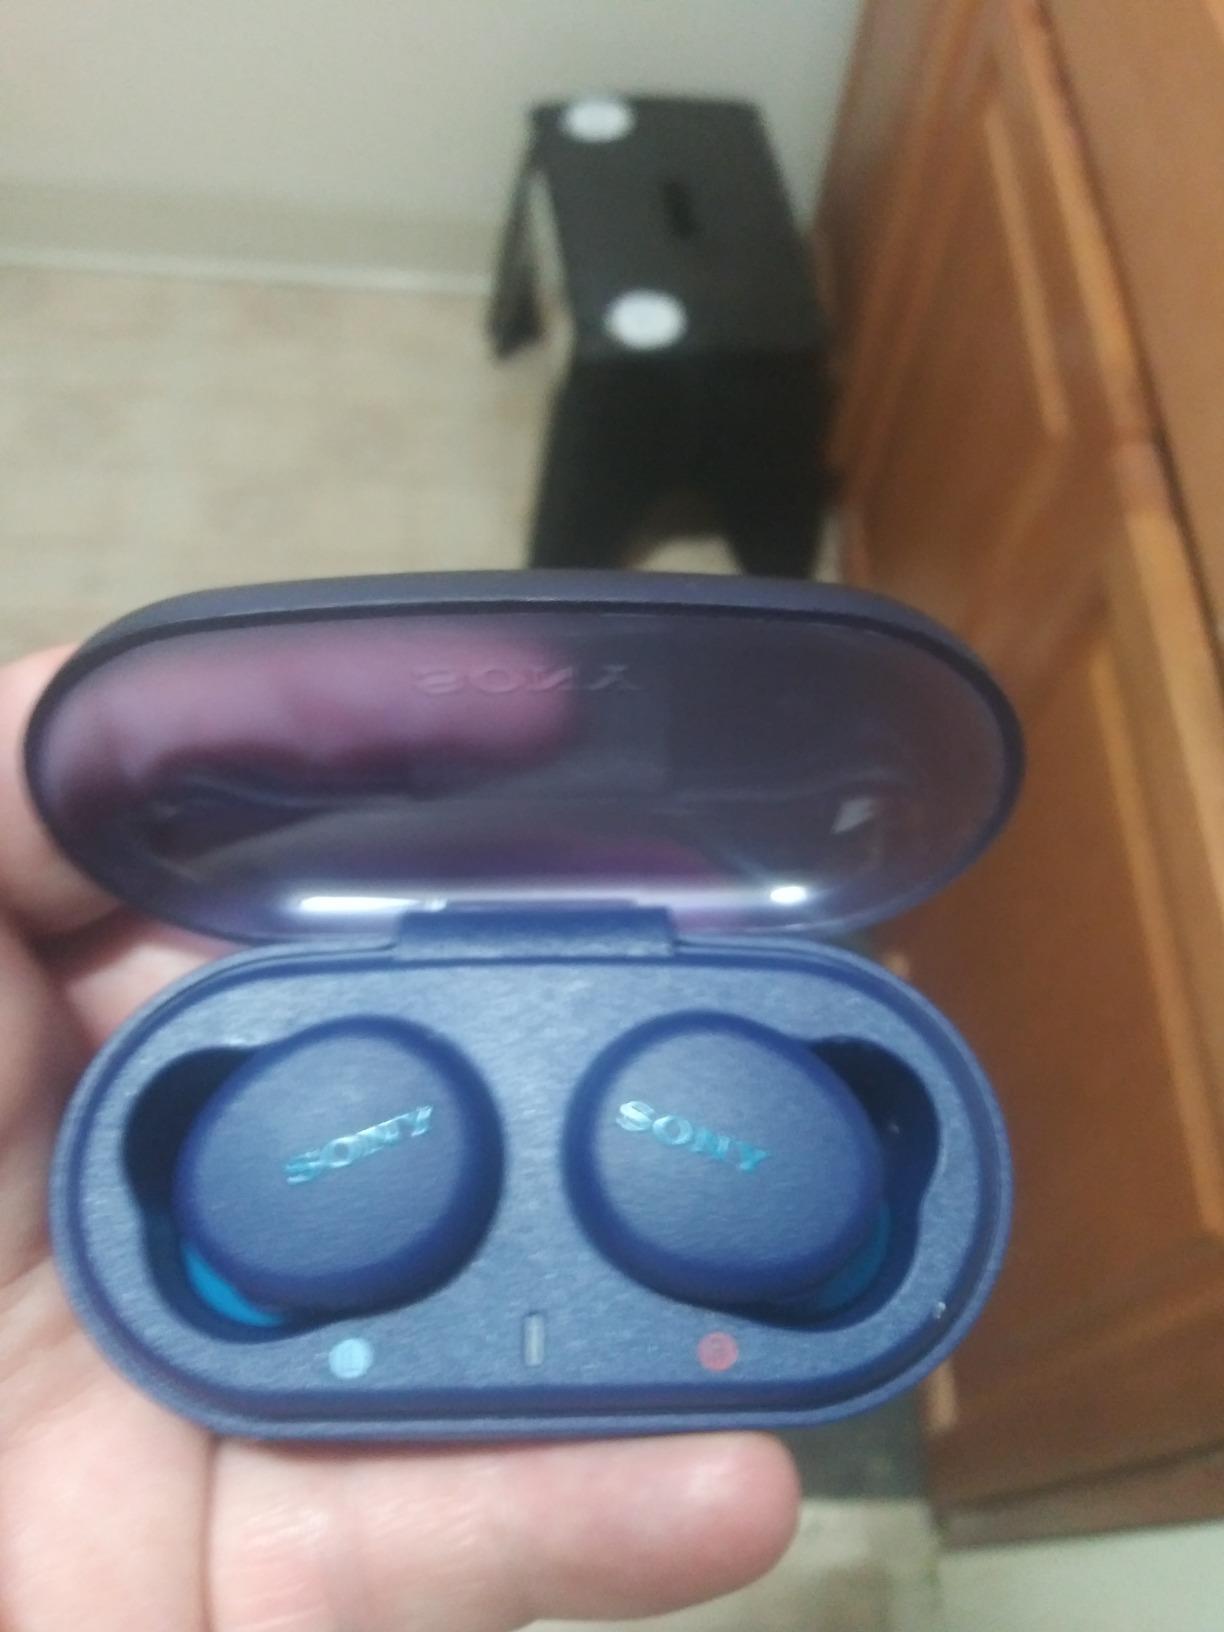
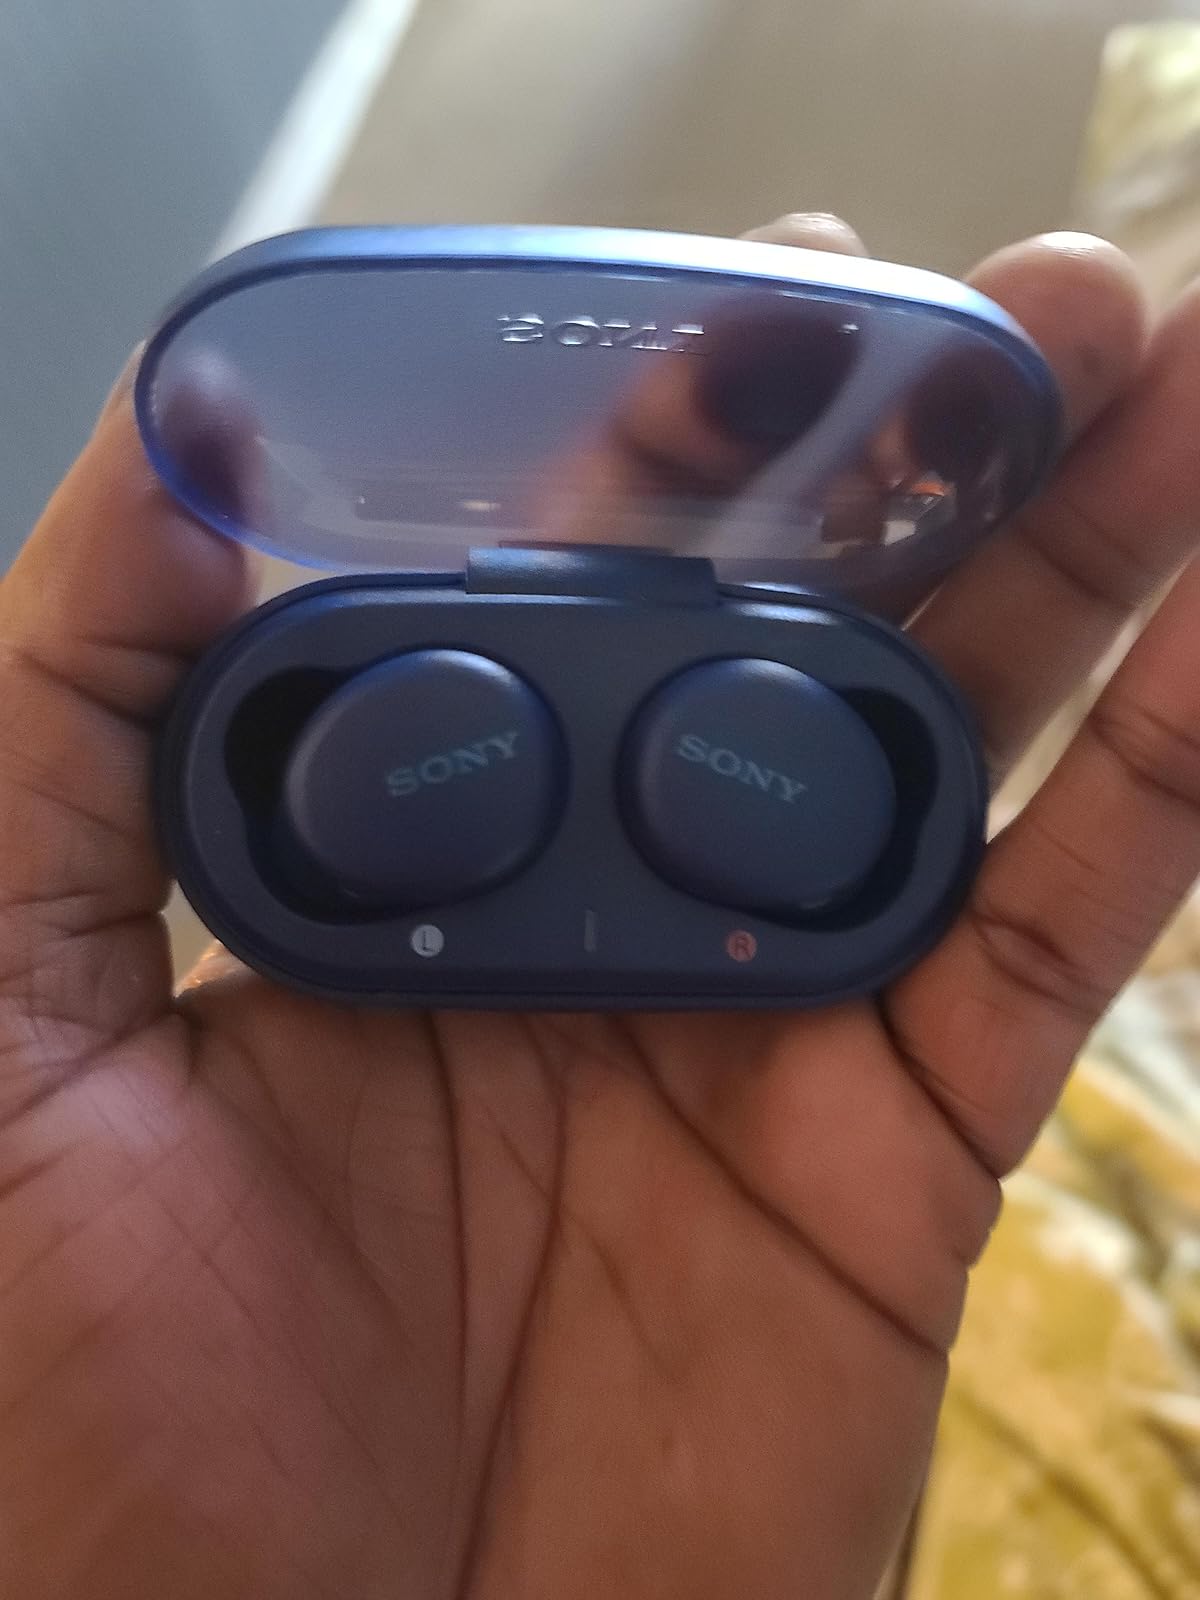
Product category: earbuds
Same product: yes